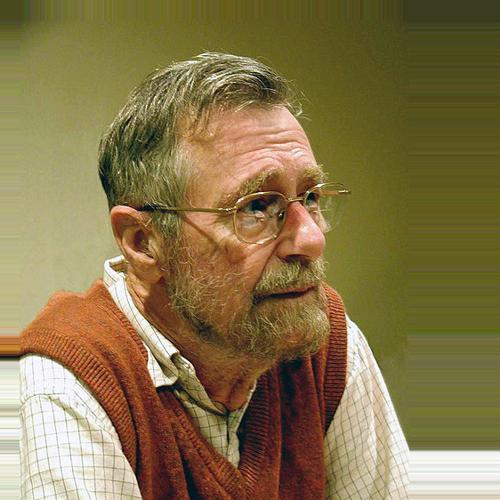
Age: 71